Julia Tagüeña

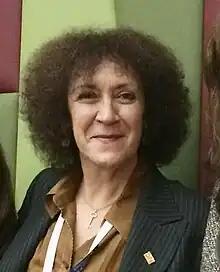

Julia Tagüeña Parga is a Mexican physicist from the School of Science at the National Autonomous University of Mexico (UNAM) and Doctor of Science from the University of Oxford.